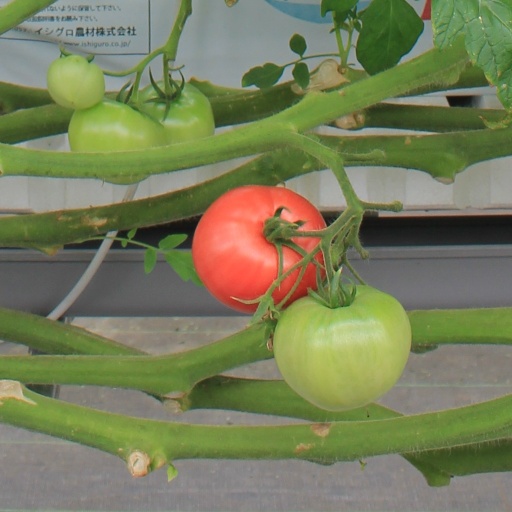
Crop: tomato